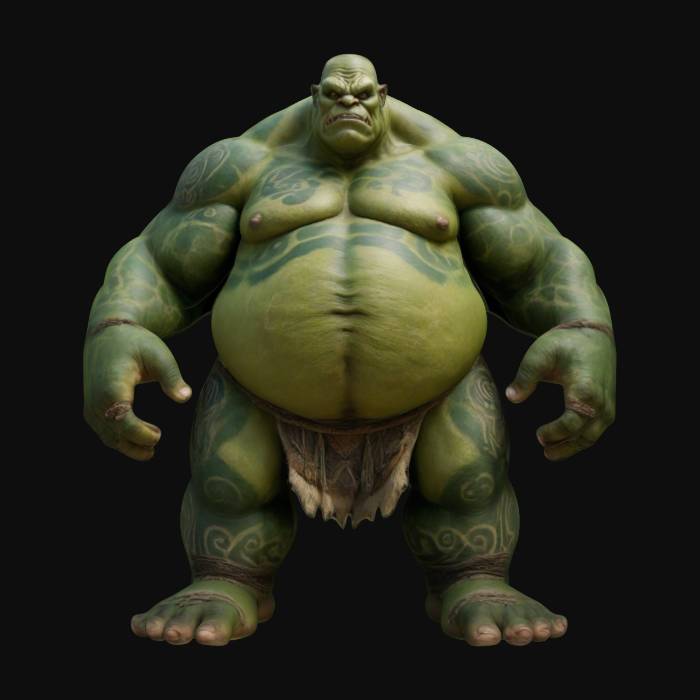
미적 점수 (1~10점): 7